Ilija Čolak-Antić

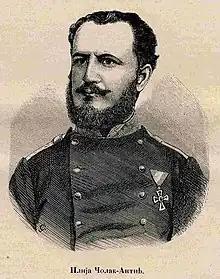

Ilija Čolak-Antić (4 July 1836 – 12 October 1894) was a Serbian Army officer and military diplomat who played a significant role in the Serbian–Turkish Wars, leading military units and contributing to Serbia's struggle for independence from the Ottoman Empire. Following the wars, he was instrumental in shaping Serbia's military and diplomatic strategy in the newly independent kingdom.